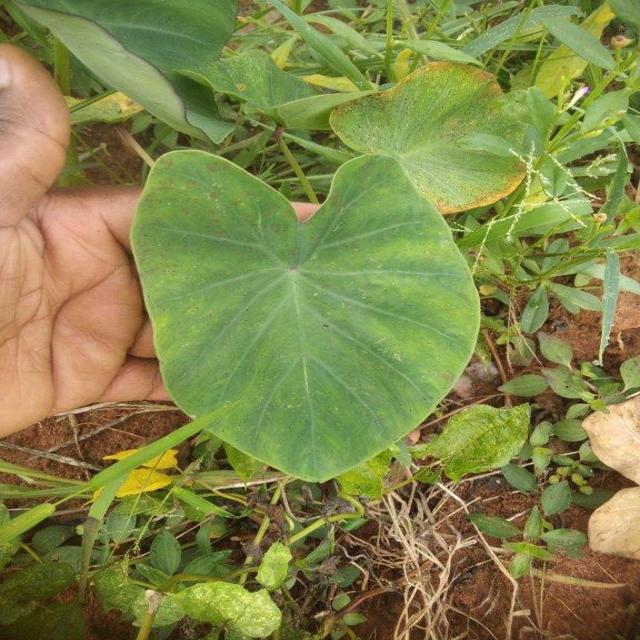
Label: Early_Blight